Sanah Moidutty

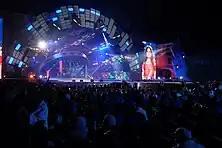
Sanah Moidutty at Star of Asia Almati

She graduated from a computer engineering course in 2013 from St. Francis Institute of Technology, Mumbai. In 2011, she got her first break in Bollywood while still pursuing engineering. Sanah was noticed at a talent hunt in college after which she went on to sing for films. In 2012, Sanah decided to start her YouTube channel. She uploaded the first video of her rendition of the song Manmarziyan in 2013. It was recorded at the terrace of her residence and the song got a fair response. This was followed by O Rangrezz from Bhaag Milkha Bhaag. Shankar–Ehsaan-Loy, the author of the original, liked Sanah's version, as did AR Rahman. Subsequently, Sanah sang three songs for AR Rahman in the following year.